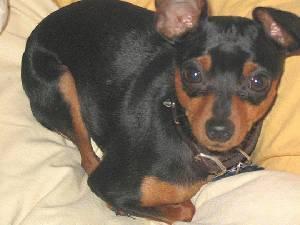
miniature pinscher